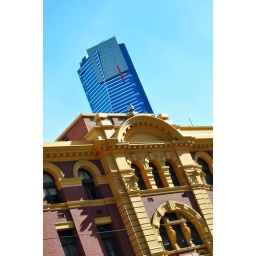
Eureka tower looks down over flinders street station